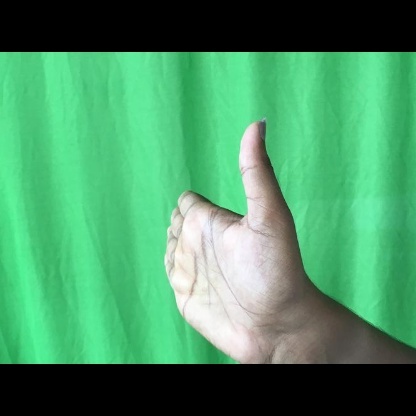
Mudra: Ardhachandran